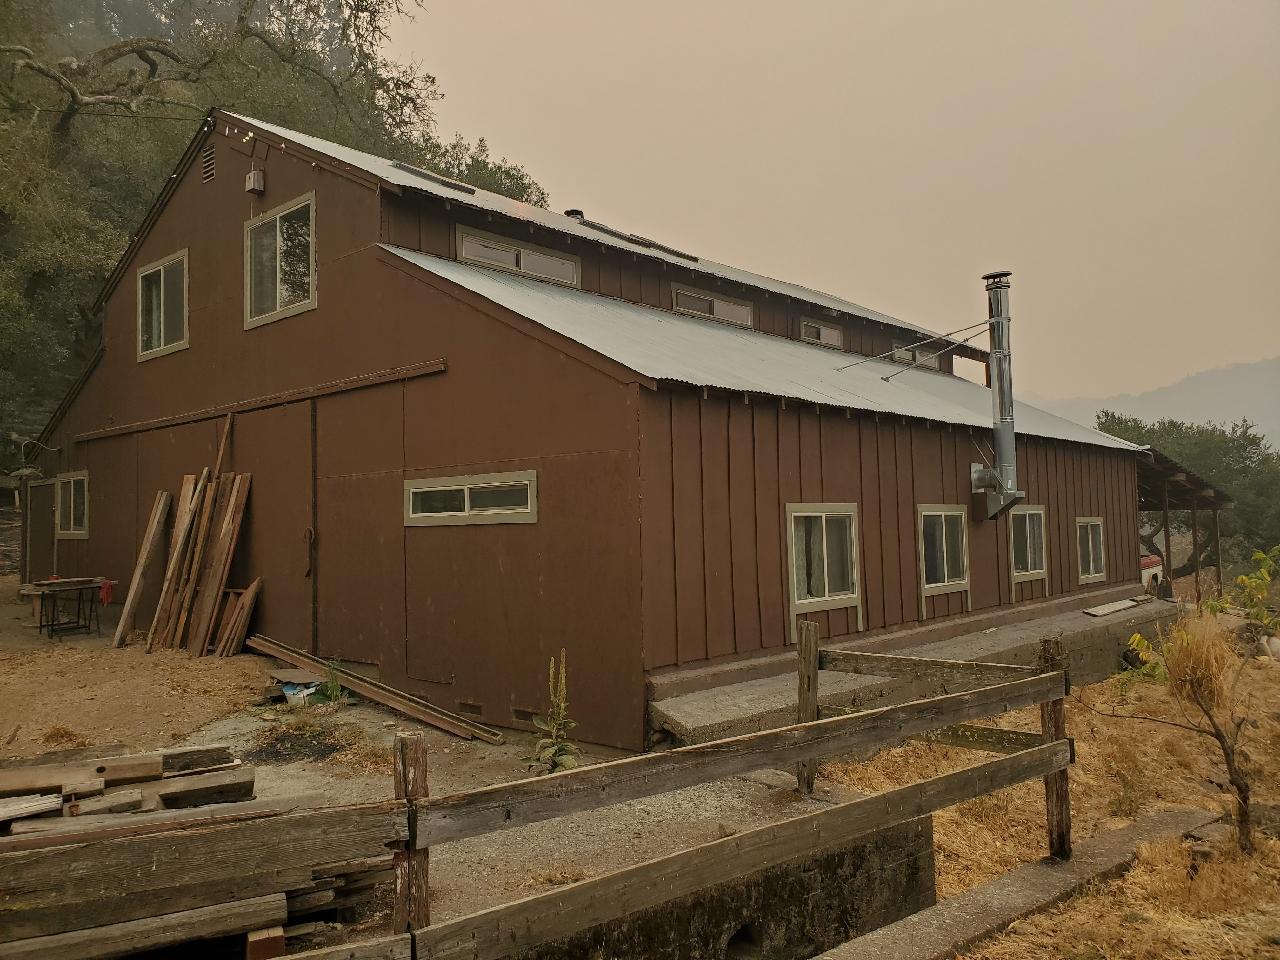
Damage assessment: no_damage